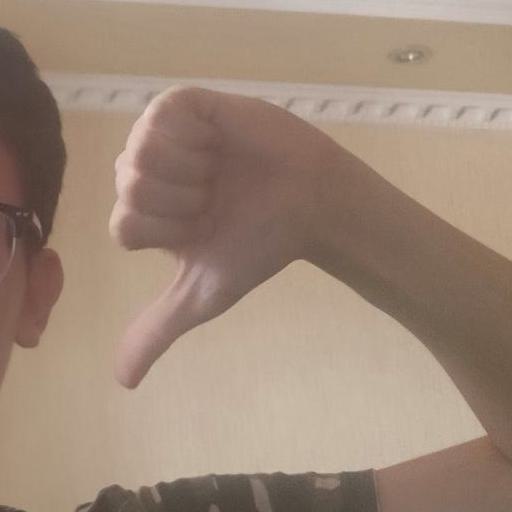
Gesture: dislike